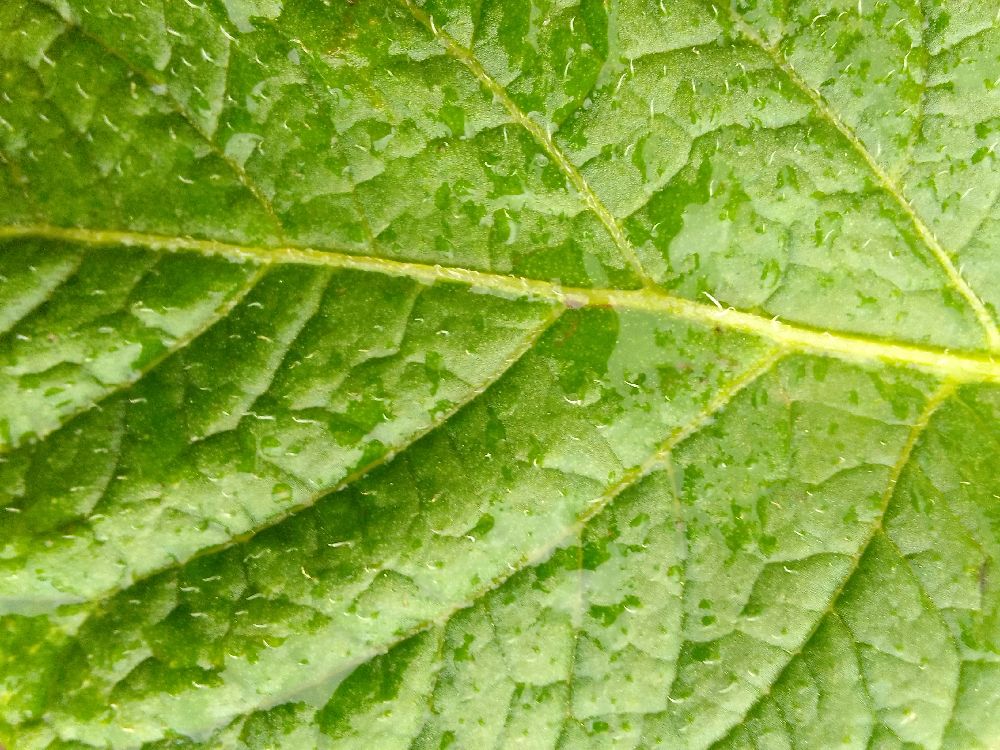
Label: Healthy